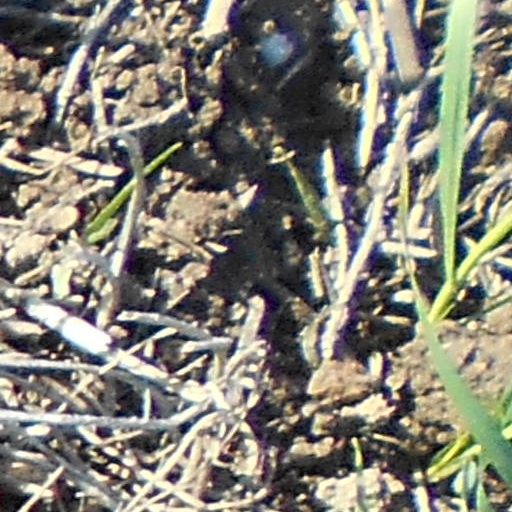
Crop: wheat